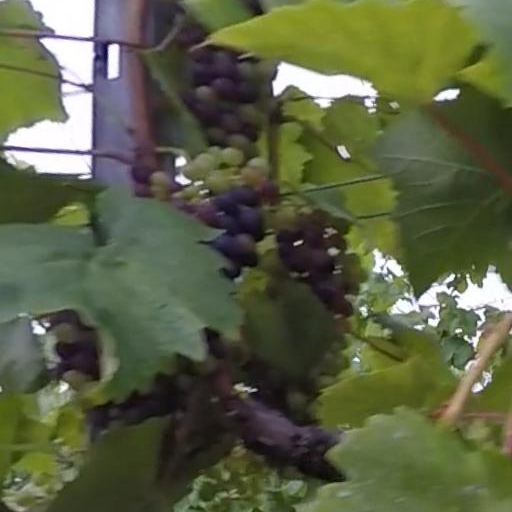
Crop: grape